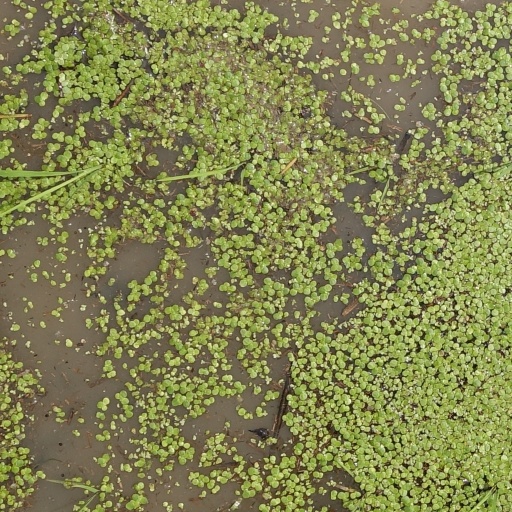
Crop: rice